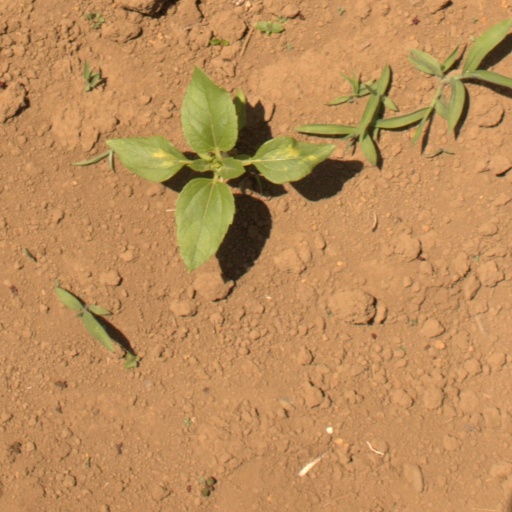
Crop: Jerusalem artichoke